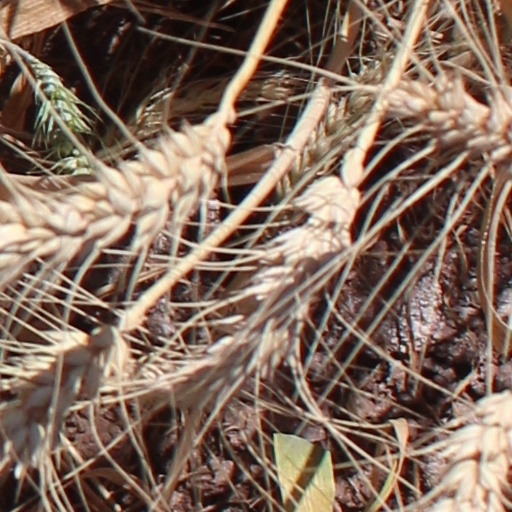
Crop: wheat